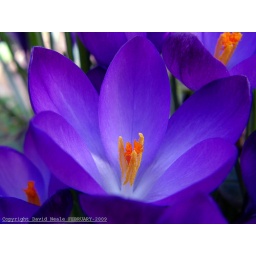
On the side of the road in the village of Conyer, Kent this lovely bunch of crous flowers made a nice macro shot.